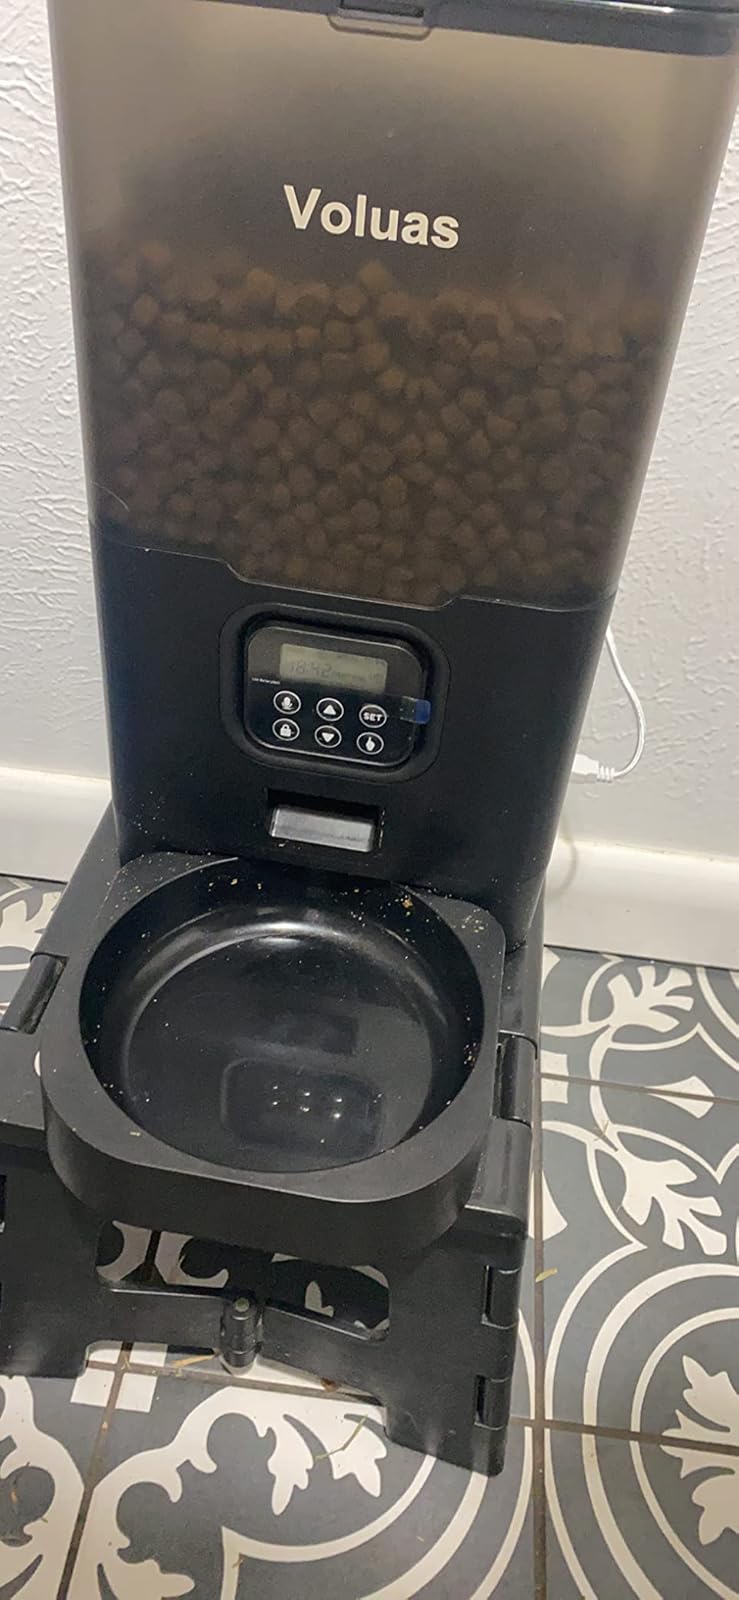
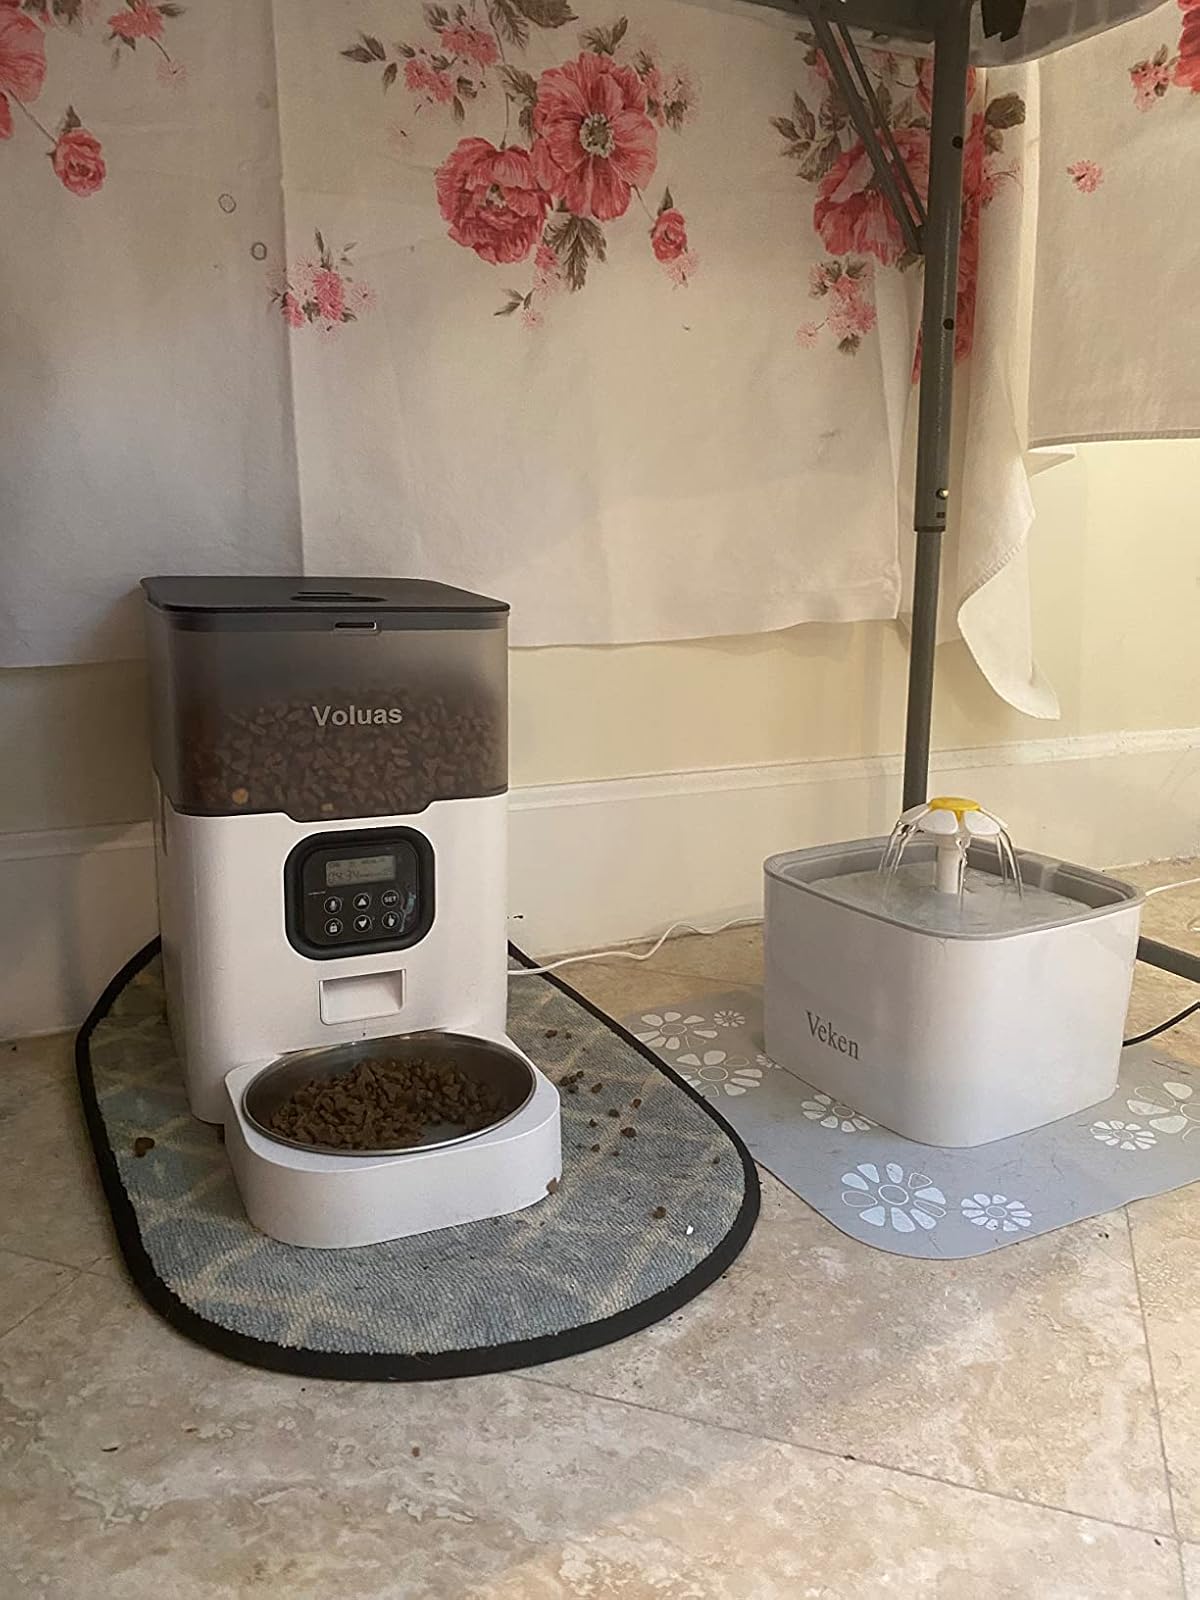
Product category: items_feeder
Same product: no